Glossy flowerpiercer

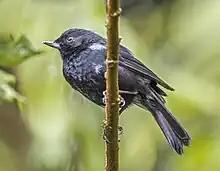
Colombia

Its natural habitats are subtropical or tropical moist montane forests, subtropical or tropical high-altitude grassland, and heavily degraded former forest.